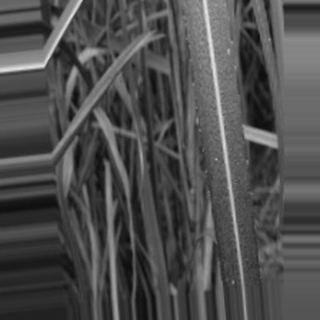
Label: sugarcane_bacterial_blight